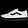
Label: Sneaker